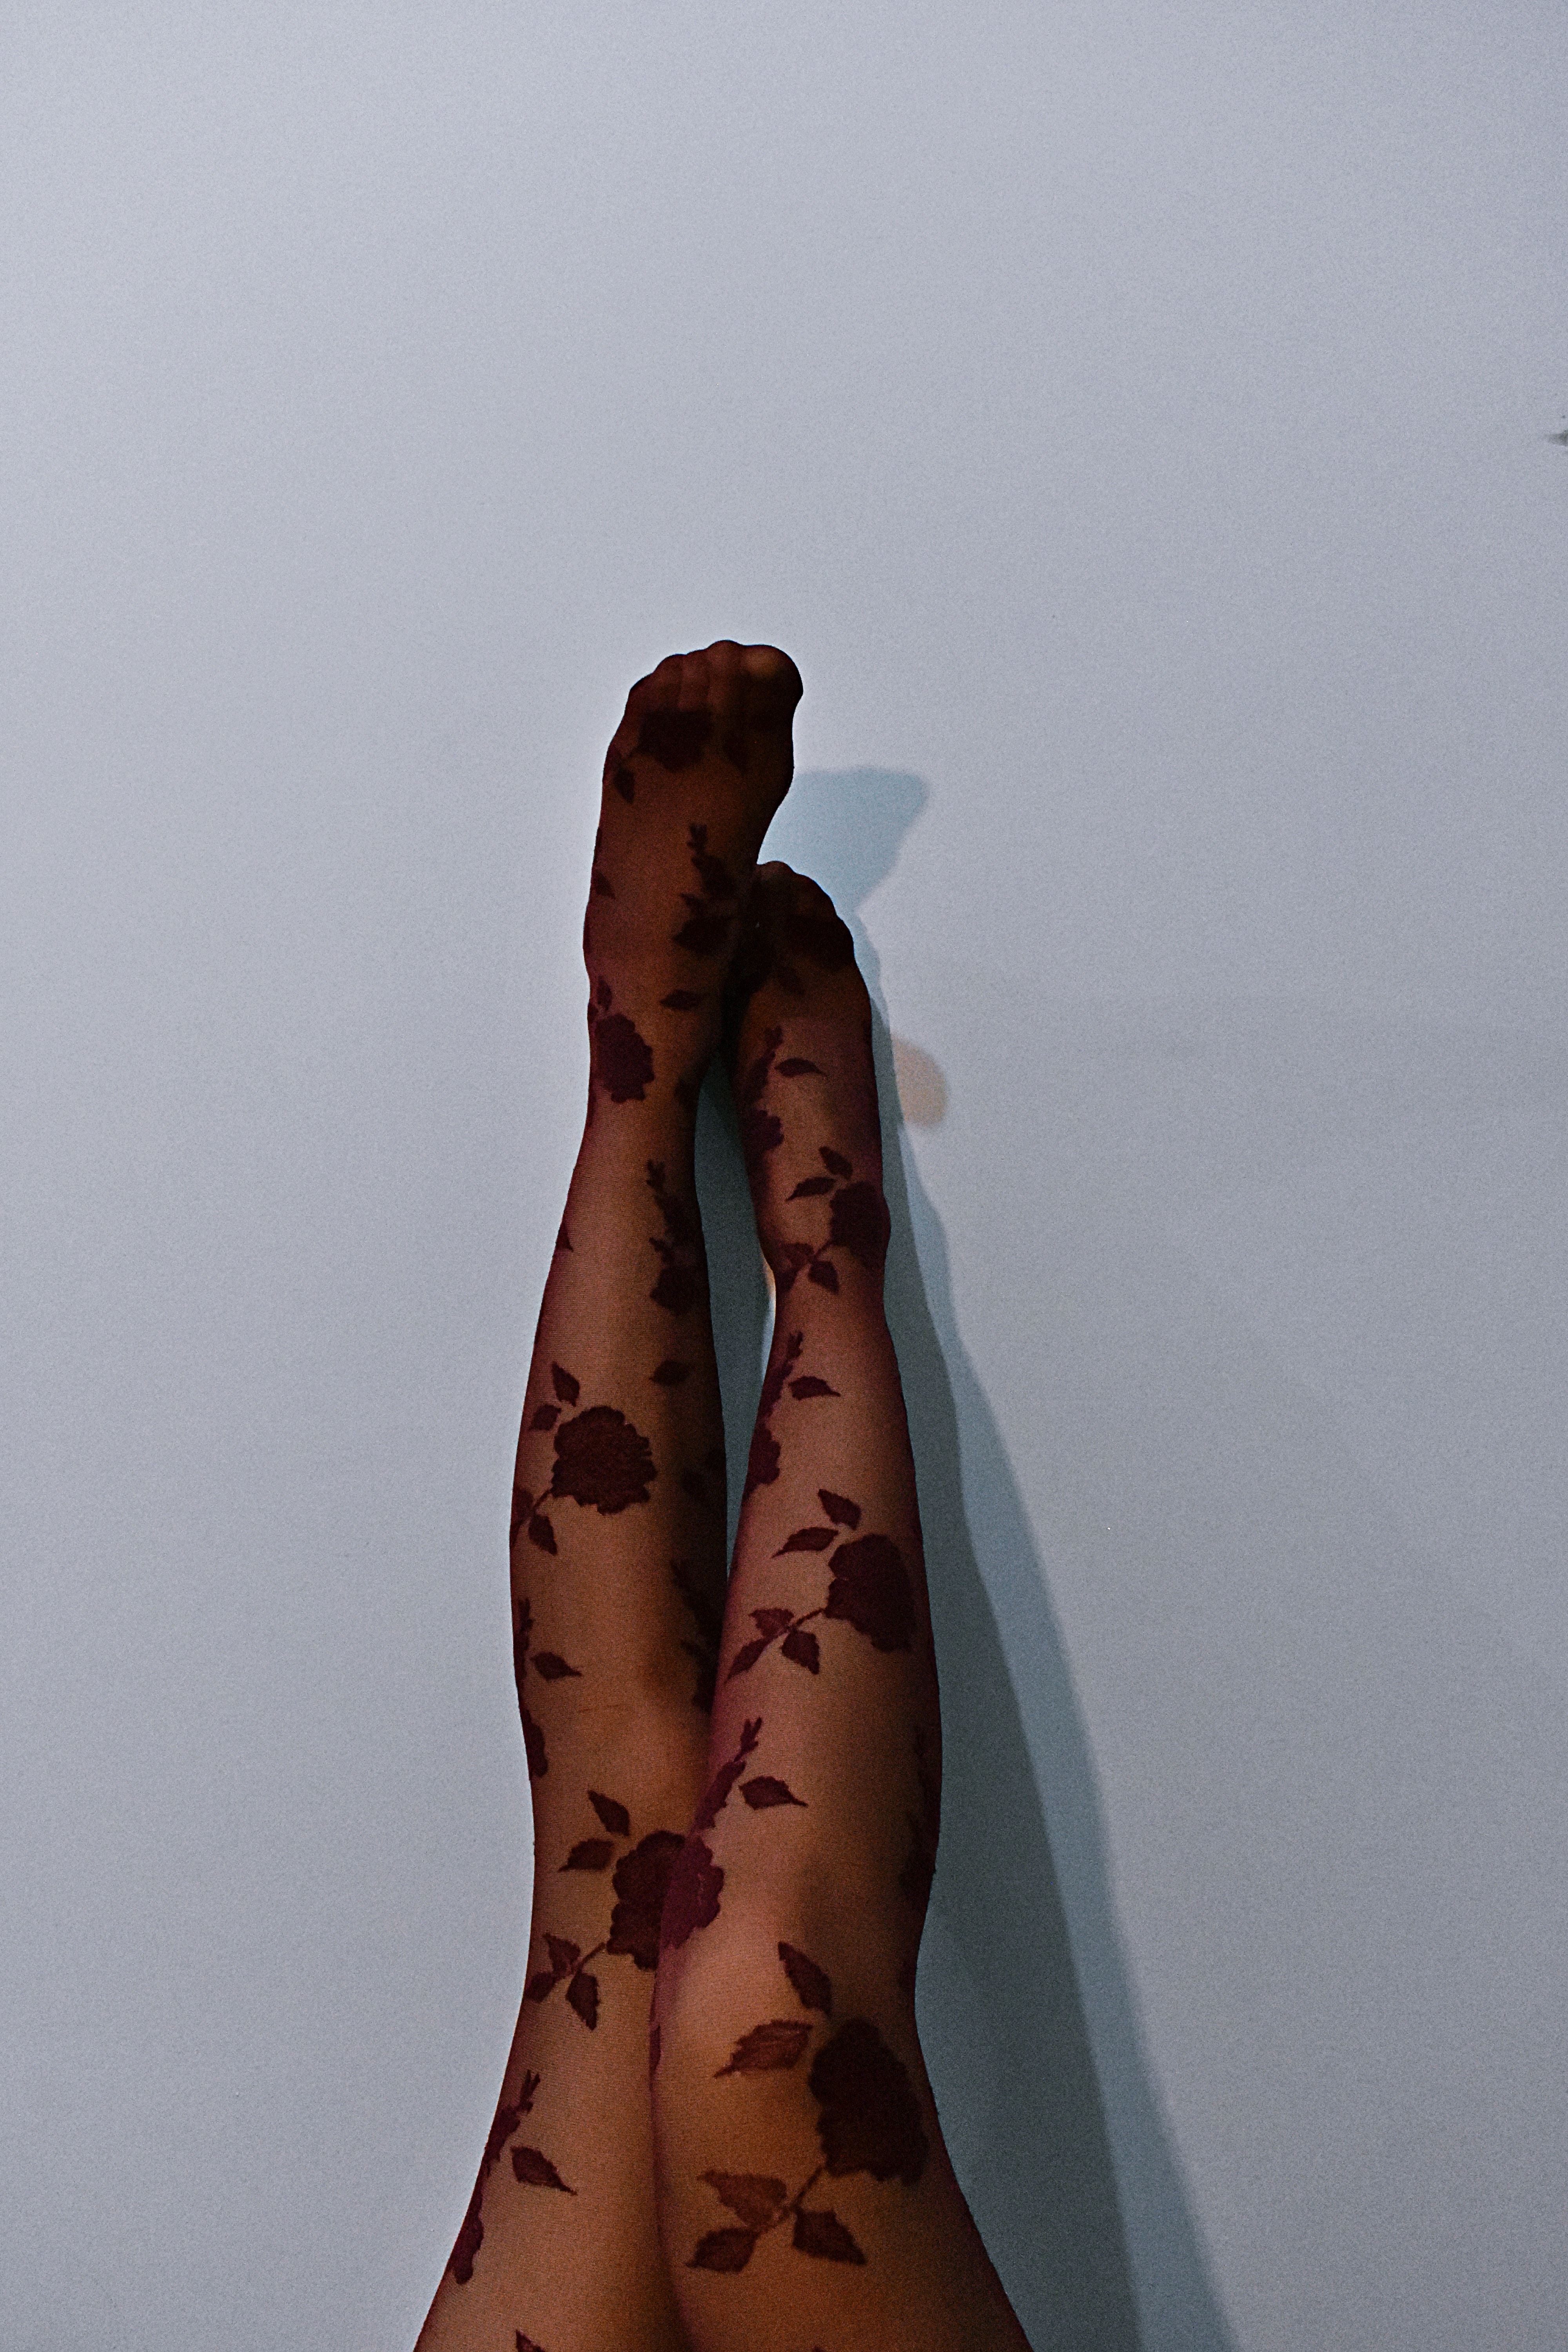
human leg, leg, joint, arm, hand, human body, tights, finger, foot, art, flesh, elbow, knee, thigh